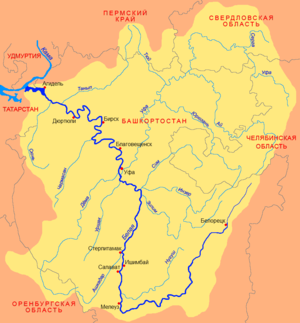
Ufa (flod)
Ufa er en flod i Ural i Rusland. Den er 918 km lang og har et afvandingsområde på 53.100 km².